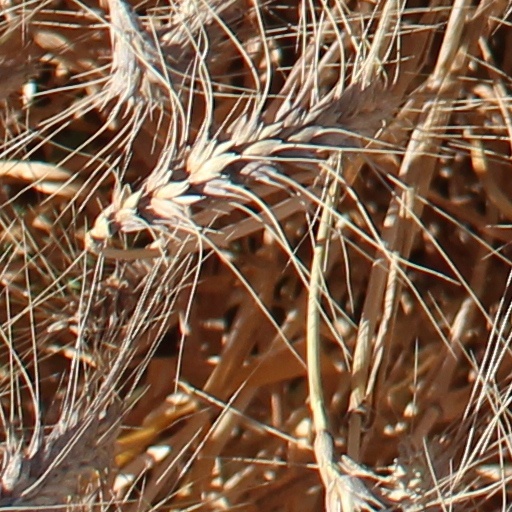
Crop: wheat